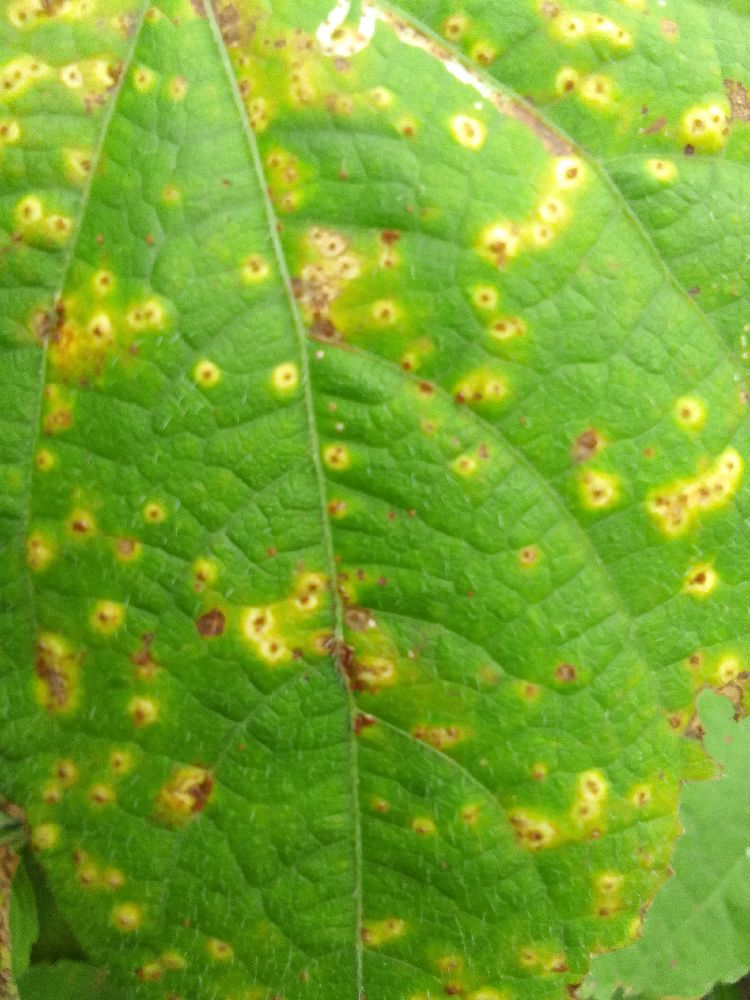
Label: rust